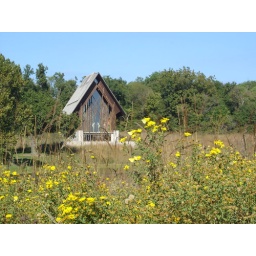
There are little yellow butterflies in the flowers but they are hard to see in the picture.